Hugh Le Caine

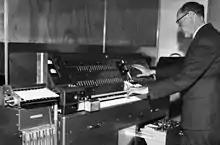
Israeli composer Josef Tal at the Electronic Music Studio in Jerusalem (c. 1965) with Hugh Le Caine's Creative Tape Recorder (a sound synthesizer) aka "Multi-track"

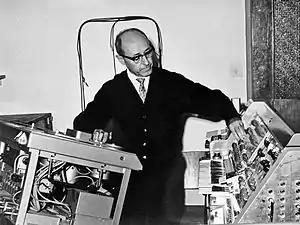
Josef Tal with Hugh Le Caine's Creative Tape Recorder (after modification)

One of Le Caine's most notable inventions was the Special Purpose Tape Recorder (later renamed the "Multi-track."). Experiments with his recorder led to the composition of "Dripsody" in 1955. The subtitle of the piece is "An Étude for Variable Speed Recorder"; Le Caine is acknowledging the musical past with his use of the word "étude". French for "study", it allows an instrument to explore or study a specific technical difficulty.